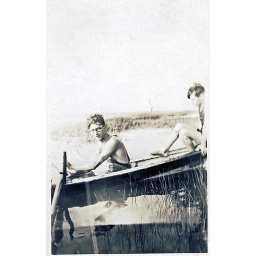
jack murphy and other boy in boat 1920's